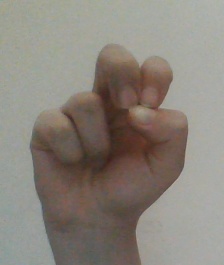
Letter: gaaf